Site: brandenburg
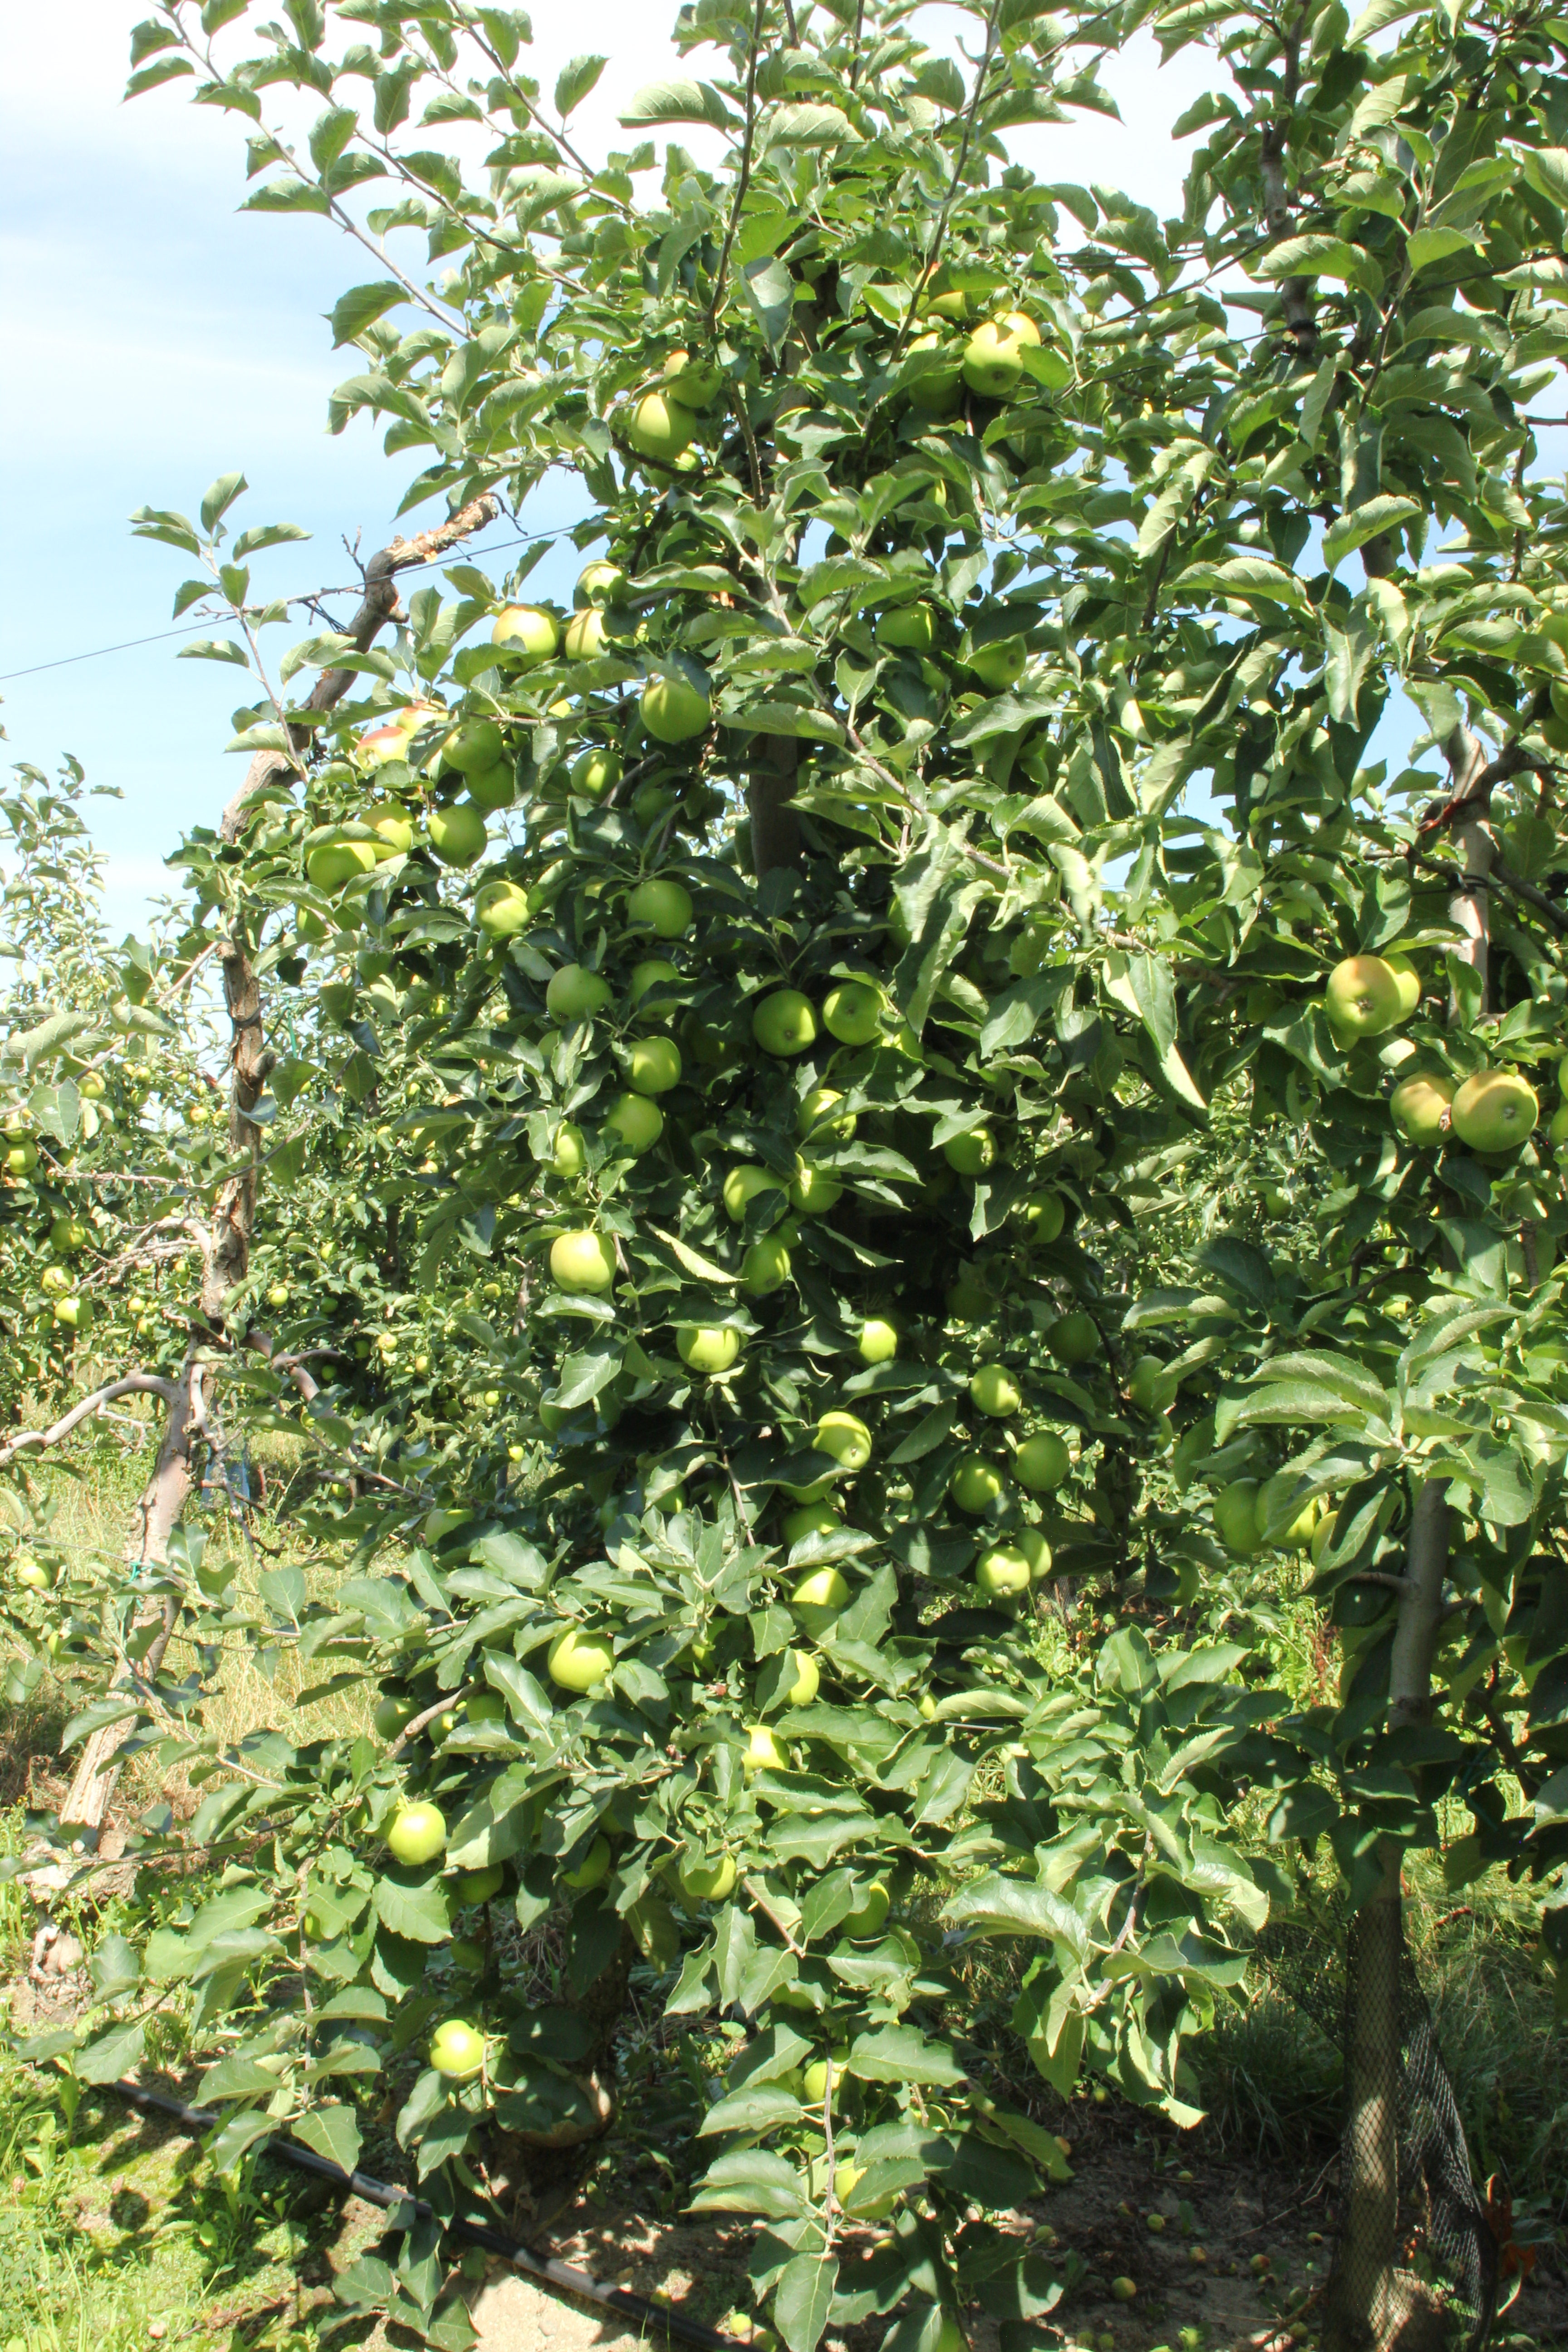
Growth stage (BBCH 77): Development of fruit